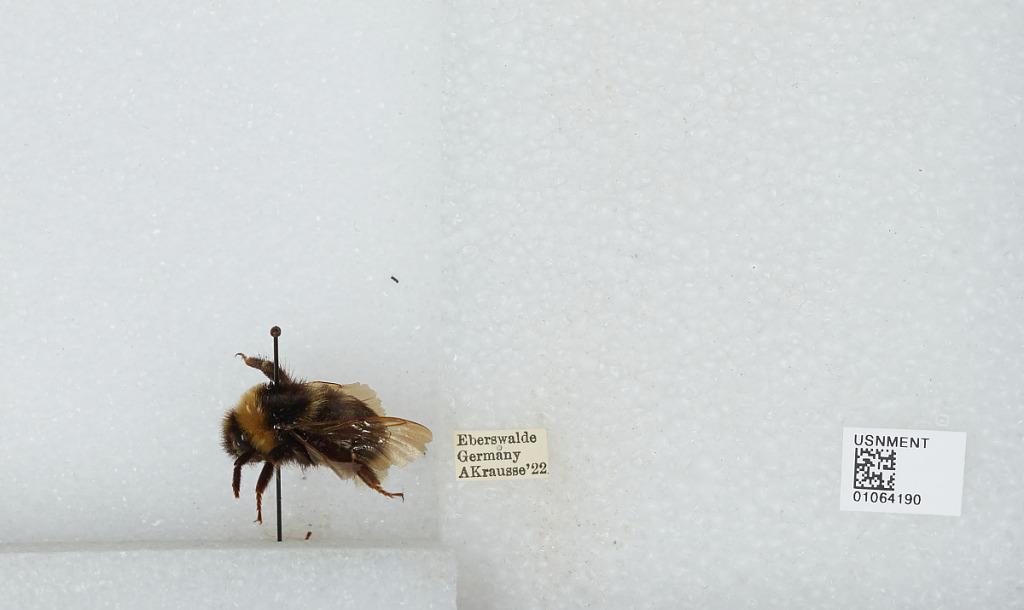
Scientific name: Bombus sp.
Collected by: A. Krausse
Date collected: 1922--
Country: Germany
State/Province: Brandenburg
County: Barnim
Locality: Eberswalde
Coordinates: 52.8356, 13.8182